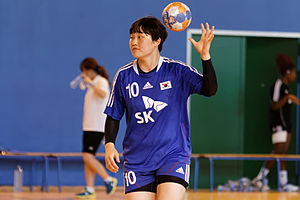
Won Seon-pil
Won i 2014
Won Seon-pil er en kvindelig sydkoreansk håndboldspiller som spiller for Incheon City og Sydkoreas kvindehåndboldlandshold.